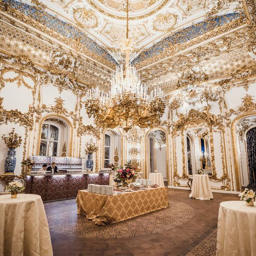
Vaduz Castle